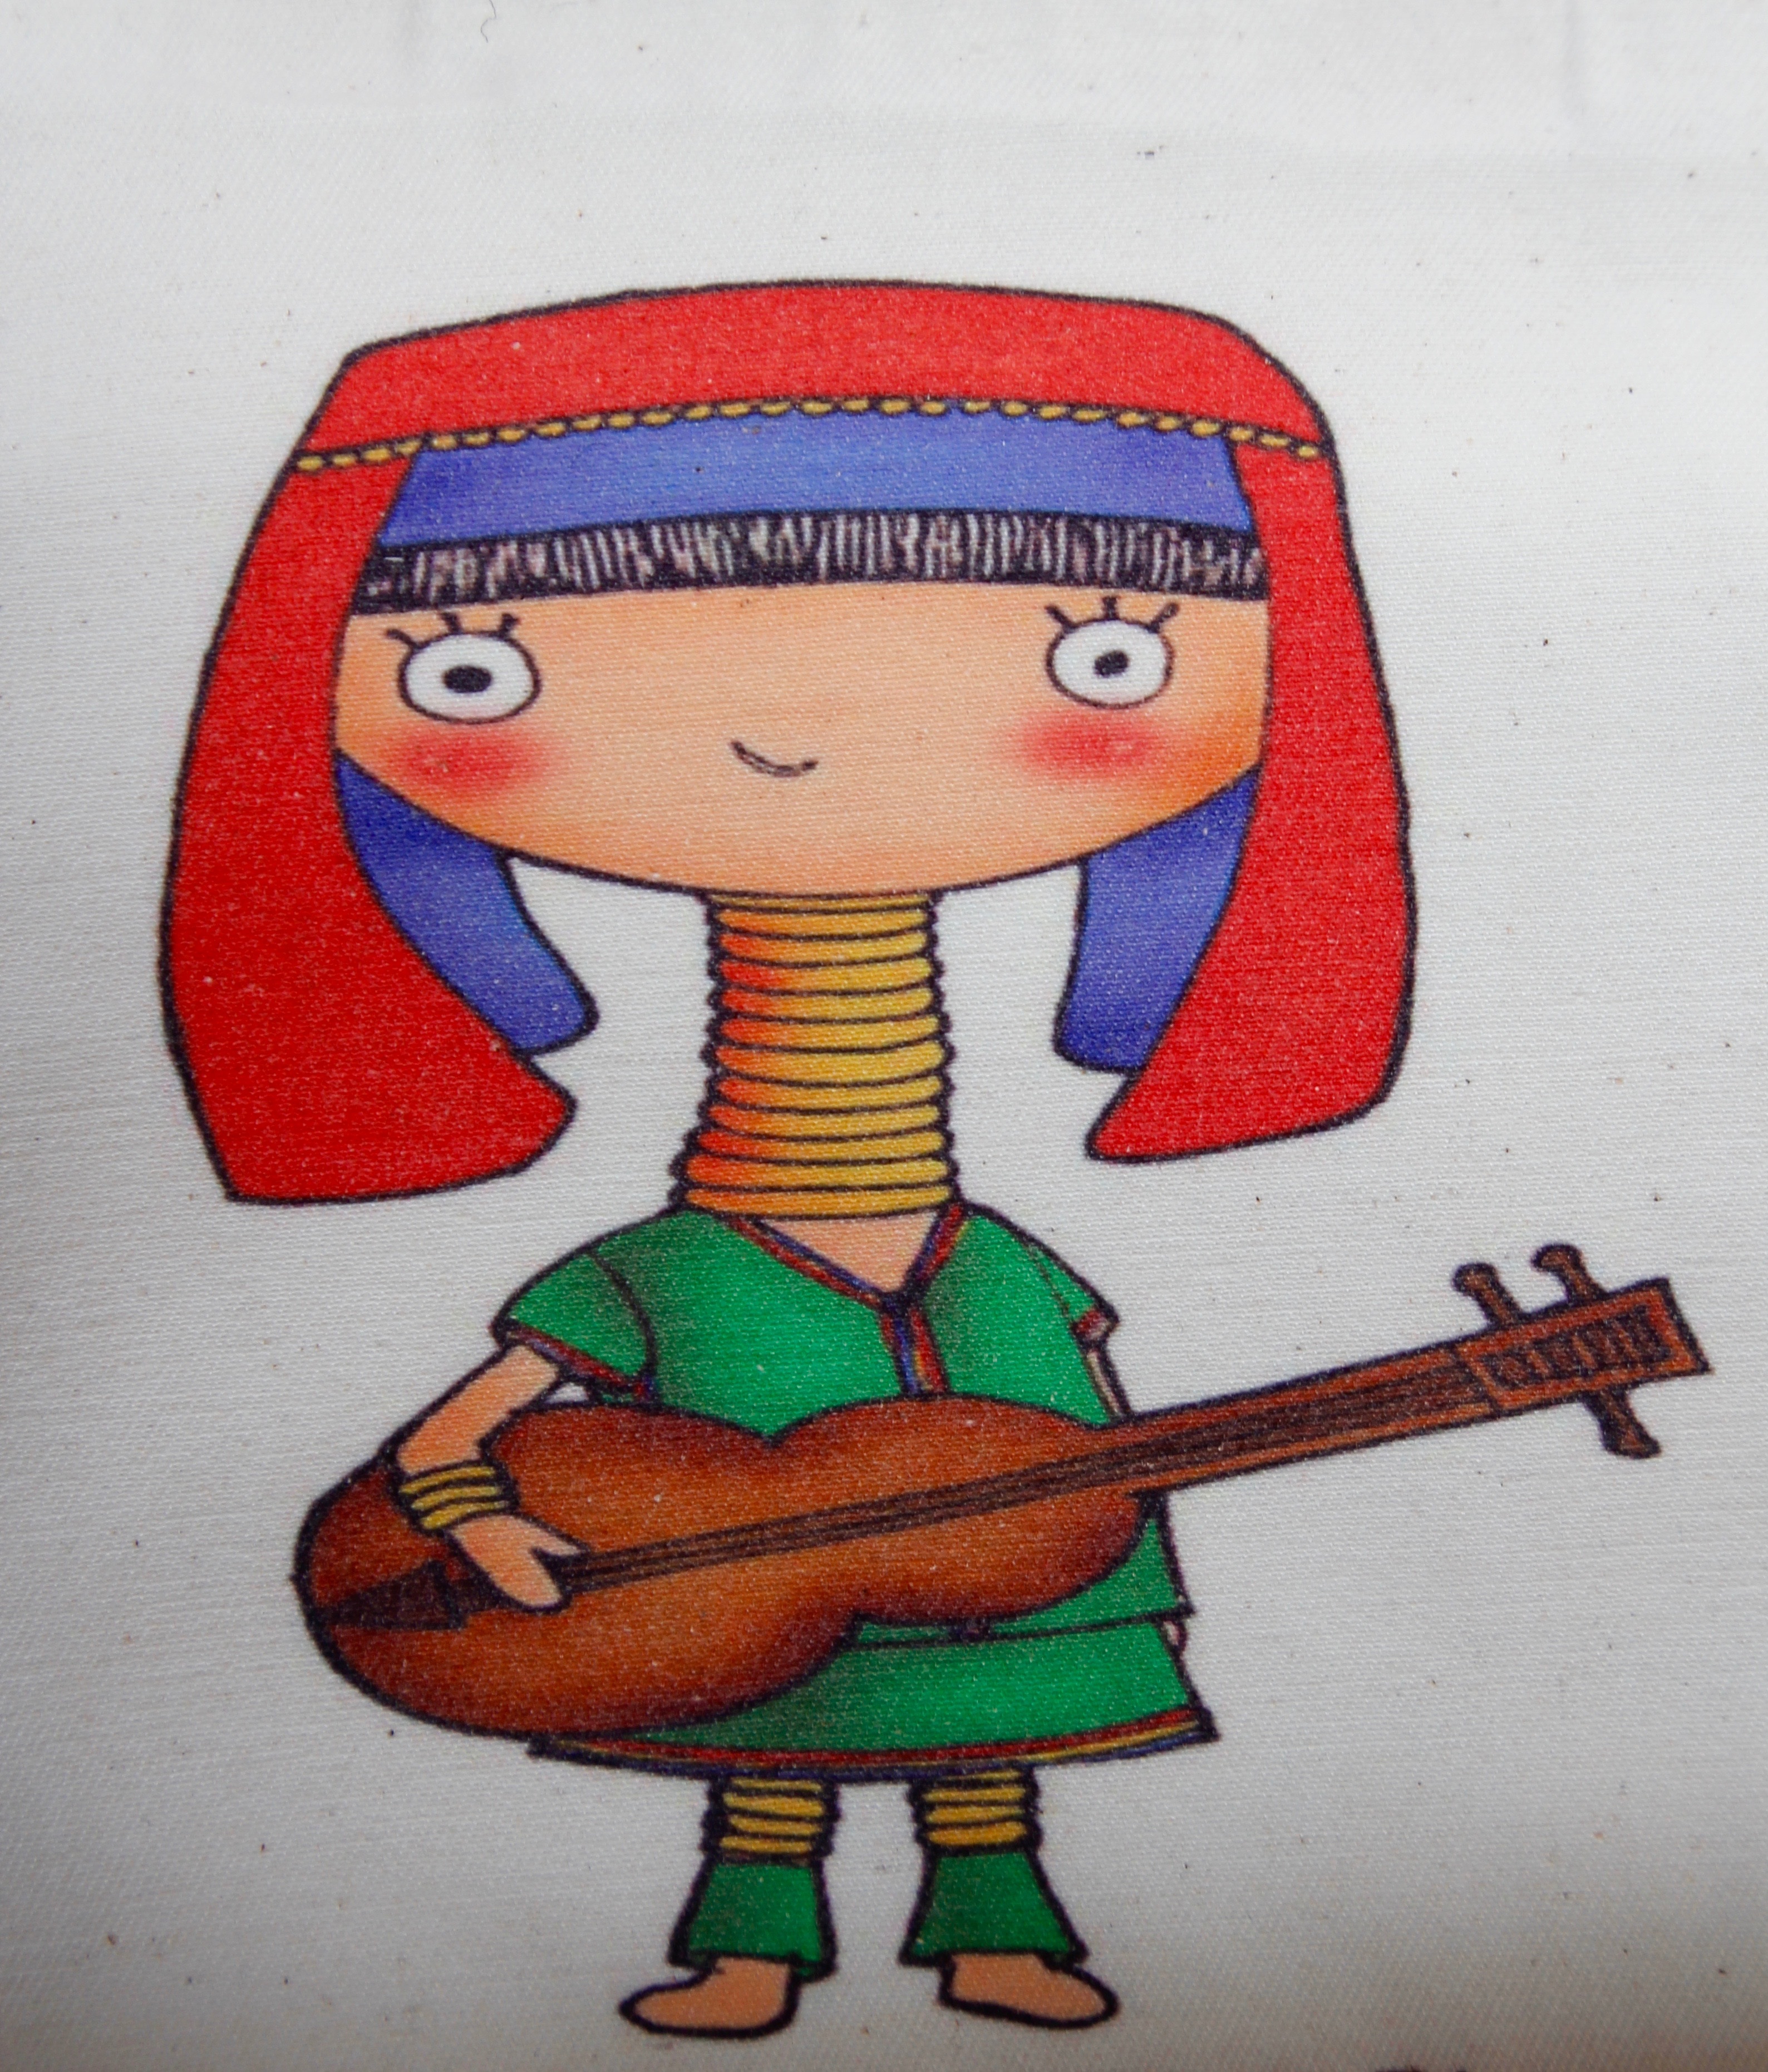
music, girl, guitar, red, color, instrument, student, toy, violin, textile, art, drawing, illustration, sound, cartoon, good mood, musical instruments and teachers, music students